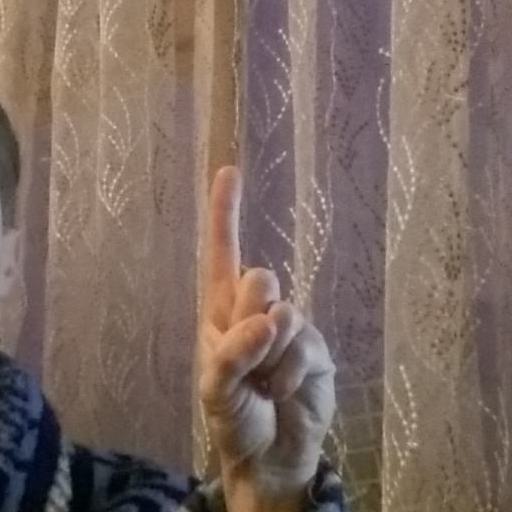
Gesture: one